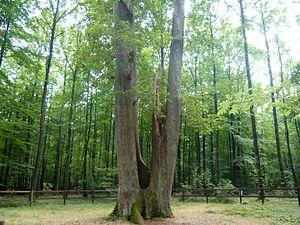
Le Chêne Fauteuil, rond de Condé, forêt de Senonches, Eure-et-Loir (France).
Le Centre-Val de Loire est une région administrative française qui regroupe trois provinces historiques : le Berry, l'Orléanais et la Touraine. L'extrémité sud-est du territoire faisait partie d'une quatrième province : le Bourbonnais. Une partie de la région se situe dans la région naturelle du Val de Loire.
Les arbres remarquables de France sont des arbres vivants exceptionnels par leur âge, leurs dimensions, leur forme, leur passé ou encore leur légende. Ces ligneux représentent un patrimoine naturel et culturel qui doit être conservé. Certains ont été classés « monument naturel » dans les années 1930.
La partie domaniale de la forêt de Senonches, d'une superficie de 4 286 ha, est l'une des grandes forêts de la région naturelle du Perche et l'un des restes de l'ancienne Silva Pertica qui la couvrait jadis. Elle est la plus grande du département d'Eure-et-Loir et l'une des plus importantes de France.